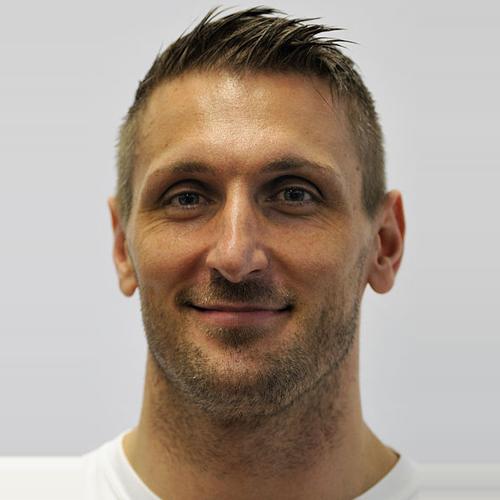
Age: 34